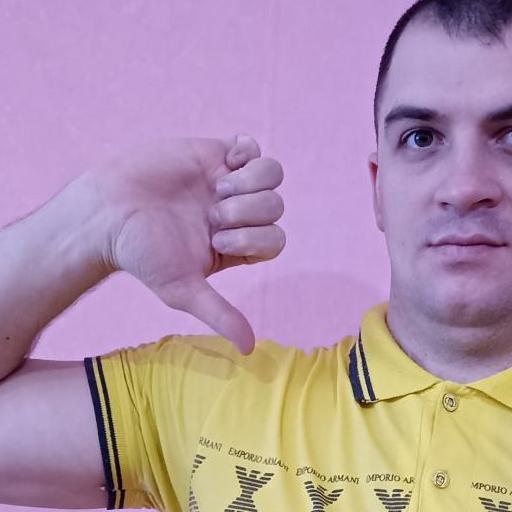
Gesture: dislike